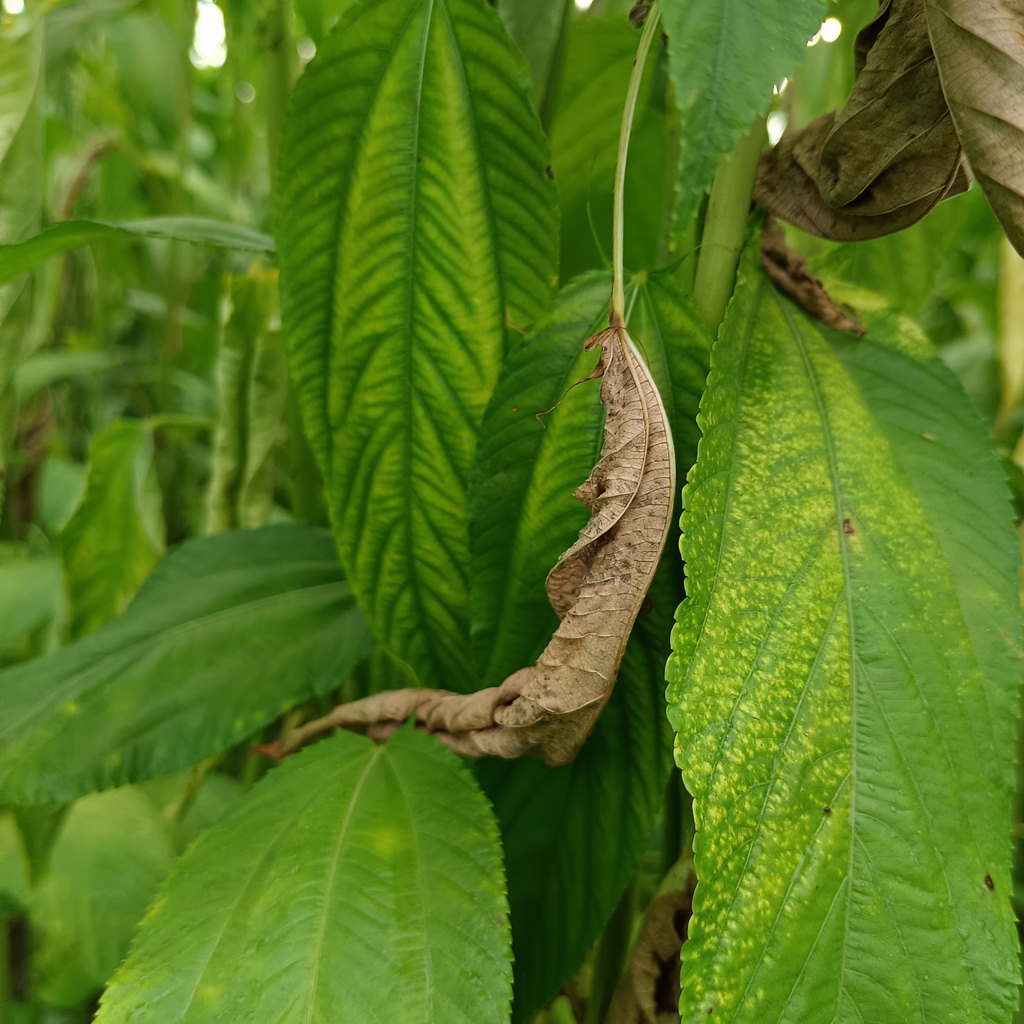
Label: Dieback